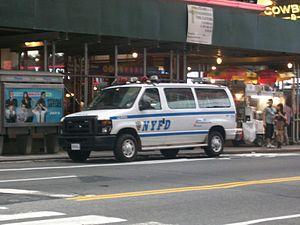
Le New York City Police Department ou NYPD est le service de police de la ville de New York, aux États-Unis. Fondé en 1845, le NYPD est l'un des premiers services de police du pays, ainsi que le plus important service de police municipale en termes d'effectif. Il est chargé du respect de la loi et de la lutte contre la criminalité sur l'ensemble des cinq arrondissements de la ville de New York. Lors de sa création, au XIXᵉ siècle, le NYPD prit pour modèle le Metropolitan Police Service de Londres. Depuis, 1973, son quartier général se situe au 1 Police Plaza dans le quartier de Lower Manhattan.
Un fourgon cellulaire est un fourgon utilisé comme véhicule de police ou de l'administration pénitentiaire, et destiné au transport des prisonniers. Son nom argotique lui a été donné par analogie avec le « panier à salade », récipient grillagé destiné à essorer la salade après lavage. Primitivement, les véhicules hippomobiles de police, à claire-voie, qui transportaient les prisonniers, les secouaient copieusement sur les rues alors pavées des agglomérations.